Saint Irene church, Athens

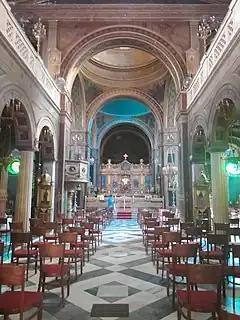
Interior of Hagia Irene

On the site of the modern church there used to be a small Byzantine-era church, which at the beginning of the 18th century was part of the Penteli Monastery. During the period of Ottoman rule in Athens, that old church played an important role as the main gathering place for the Greek Christians of the town, and during the Greek War of Independence of 1821–1829, it suffered serious damage. The medieval church was burned to the ground, with only the façade surviving the fire. When the seat of the newly independent Greek kingdom was transferred from Nafplio to Athens in 1832, Hagia Irene became the official cathedral of the new capital.